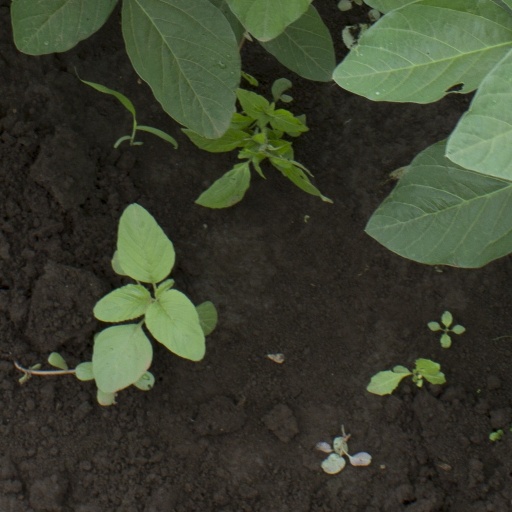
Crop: soybean